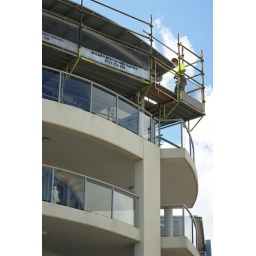
Painters maintaining a top floor balcony in the RAMADA building, Ballina.